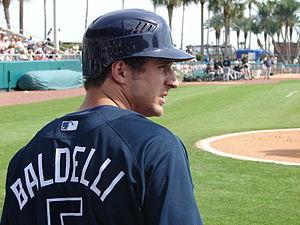
Rocco Daniel Baldelli, né le 25 septembre 1981 à Woonsocket aux États-Unis, est un joueur de baseball américain évoluant à la position de voltigeur en Ligue majeure de baseball de 2003 à 2010.